Question: What color is the hamper?
Tambaya: Mene launin kwandon?
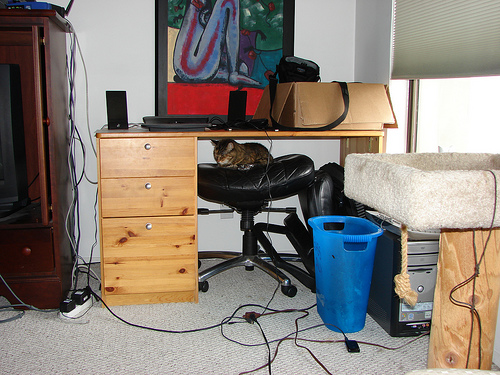
Answer: Blue.
Amsa: Shuɗi.